Limbs of the horse

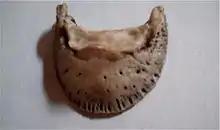
The coffin bone

The hoof of the horse contains over a dozen different structures, including bones, cartilage, tendons and tissues. The coffin or pedal bone is the major hoof bone, supporting the majority of the weight. Behind the coffin bone is the navicular bone, itself cushioned by the navicular bursa, a fluid-filled sac.